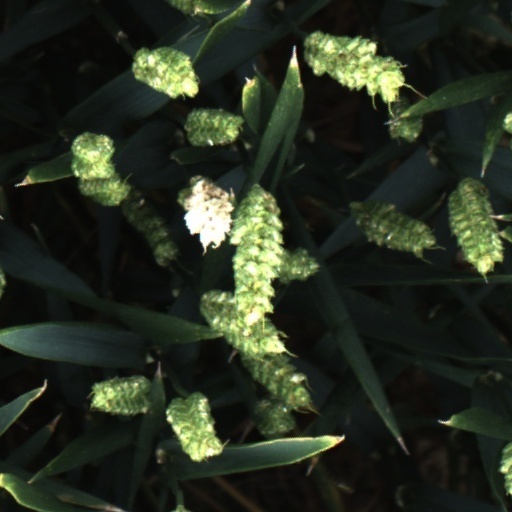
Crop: wheat